Apostasy in Christianity

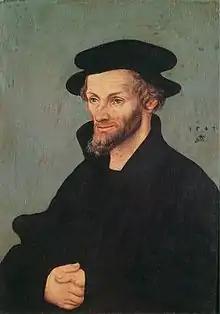
Philip Melanchthon

Philip Melanchthon (1497–1560) wrote a commentary on Romans in 1540. On this particular passage: "Brothers, we are debtors, not to the flesh, to live according to the flesh. For if you live according to the flesh you will die, but if by the Spirit you put to death the deeds of the body, you will live" (Rom. 8:12–13, ESV), Melanchthon calls this "teaching about the new obedience." Paul gives this teaching so people "born again by faith" "may understand what the obedience in the saints is like, and what is the nature of the sin on account of which they fall from grace and lose faith and the Holy Spirit." This new obedience "acknowledges God, obeys him, and fights against the impulses of the flesh which carry a person along against the will of God." When Paul says "'If you mortify the actions of the flesh by the Spirit,' he testifies that there are in saints some sinful actions, namely, concupiscence [i.e., strong sexual desire; lust]; various evil desires; … being inflamed with desire for revenge; hatred; avarice [i.e., greed]; etc." These sins do not lead to "eternal death" when the saints fight against these sins by faith through Christ their mediator. It is